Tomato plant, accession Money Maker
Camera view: bottom (45 deg); turntable rotation: 330 degrees
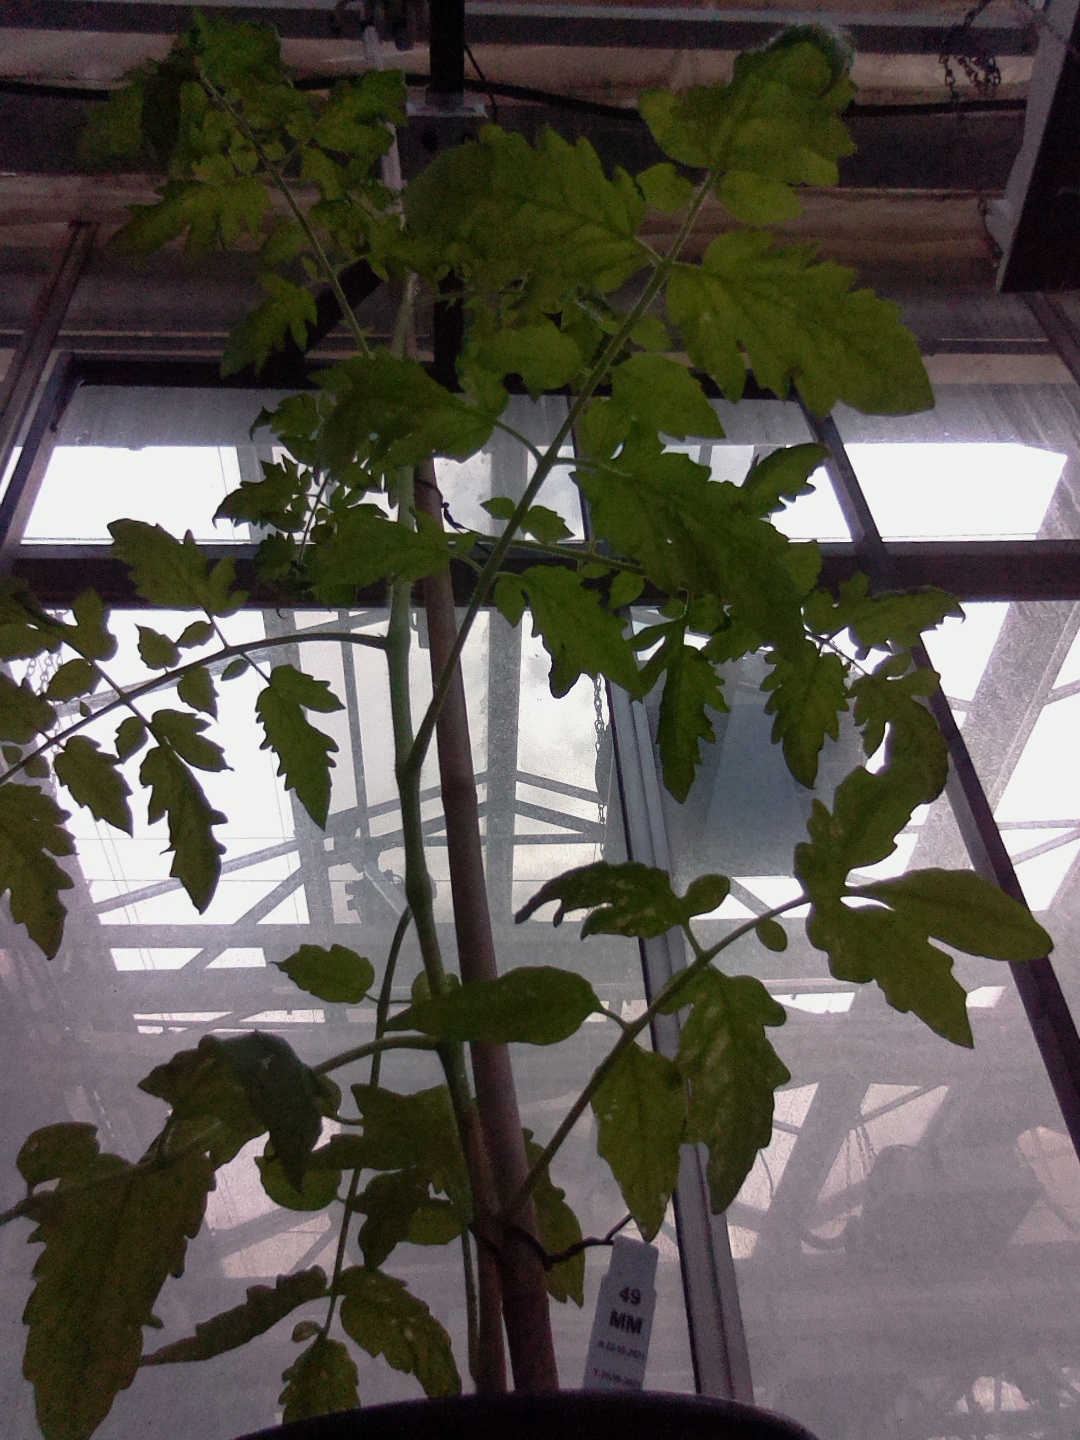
BBCH growth stage 15: 10 of true leaves visible